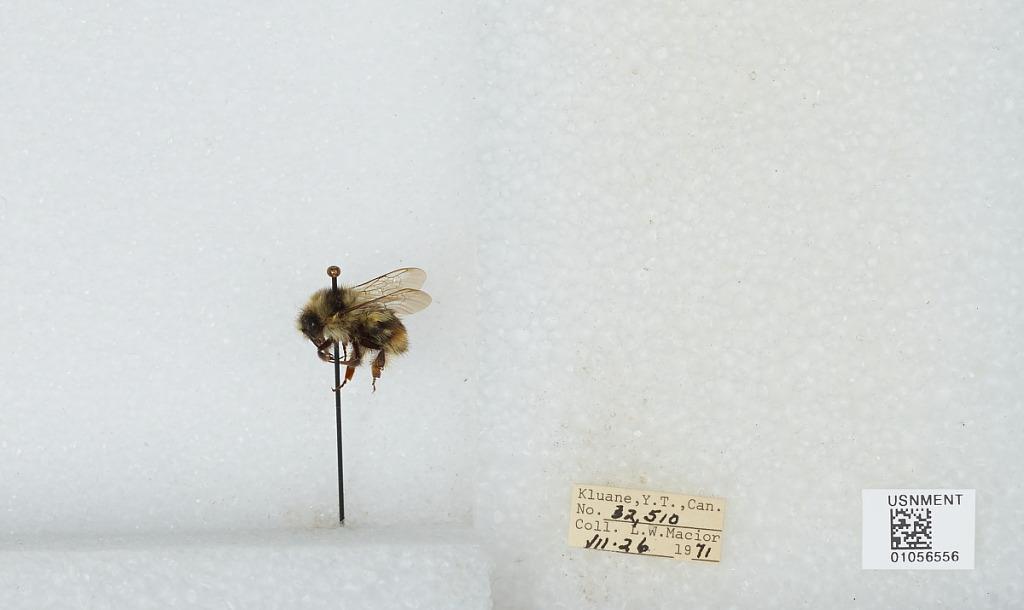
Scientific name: Bombus bifarius nearcticus
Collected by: L. Macior
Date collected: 1971-7-26
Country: Canada
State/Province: Yukon Territory
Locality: Kluane
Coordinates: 60.75, -139.5